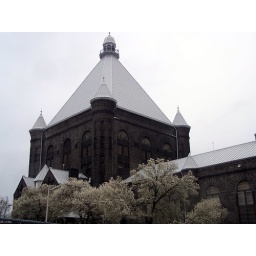
I love the white blossoms on the trees in the early Spring.